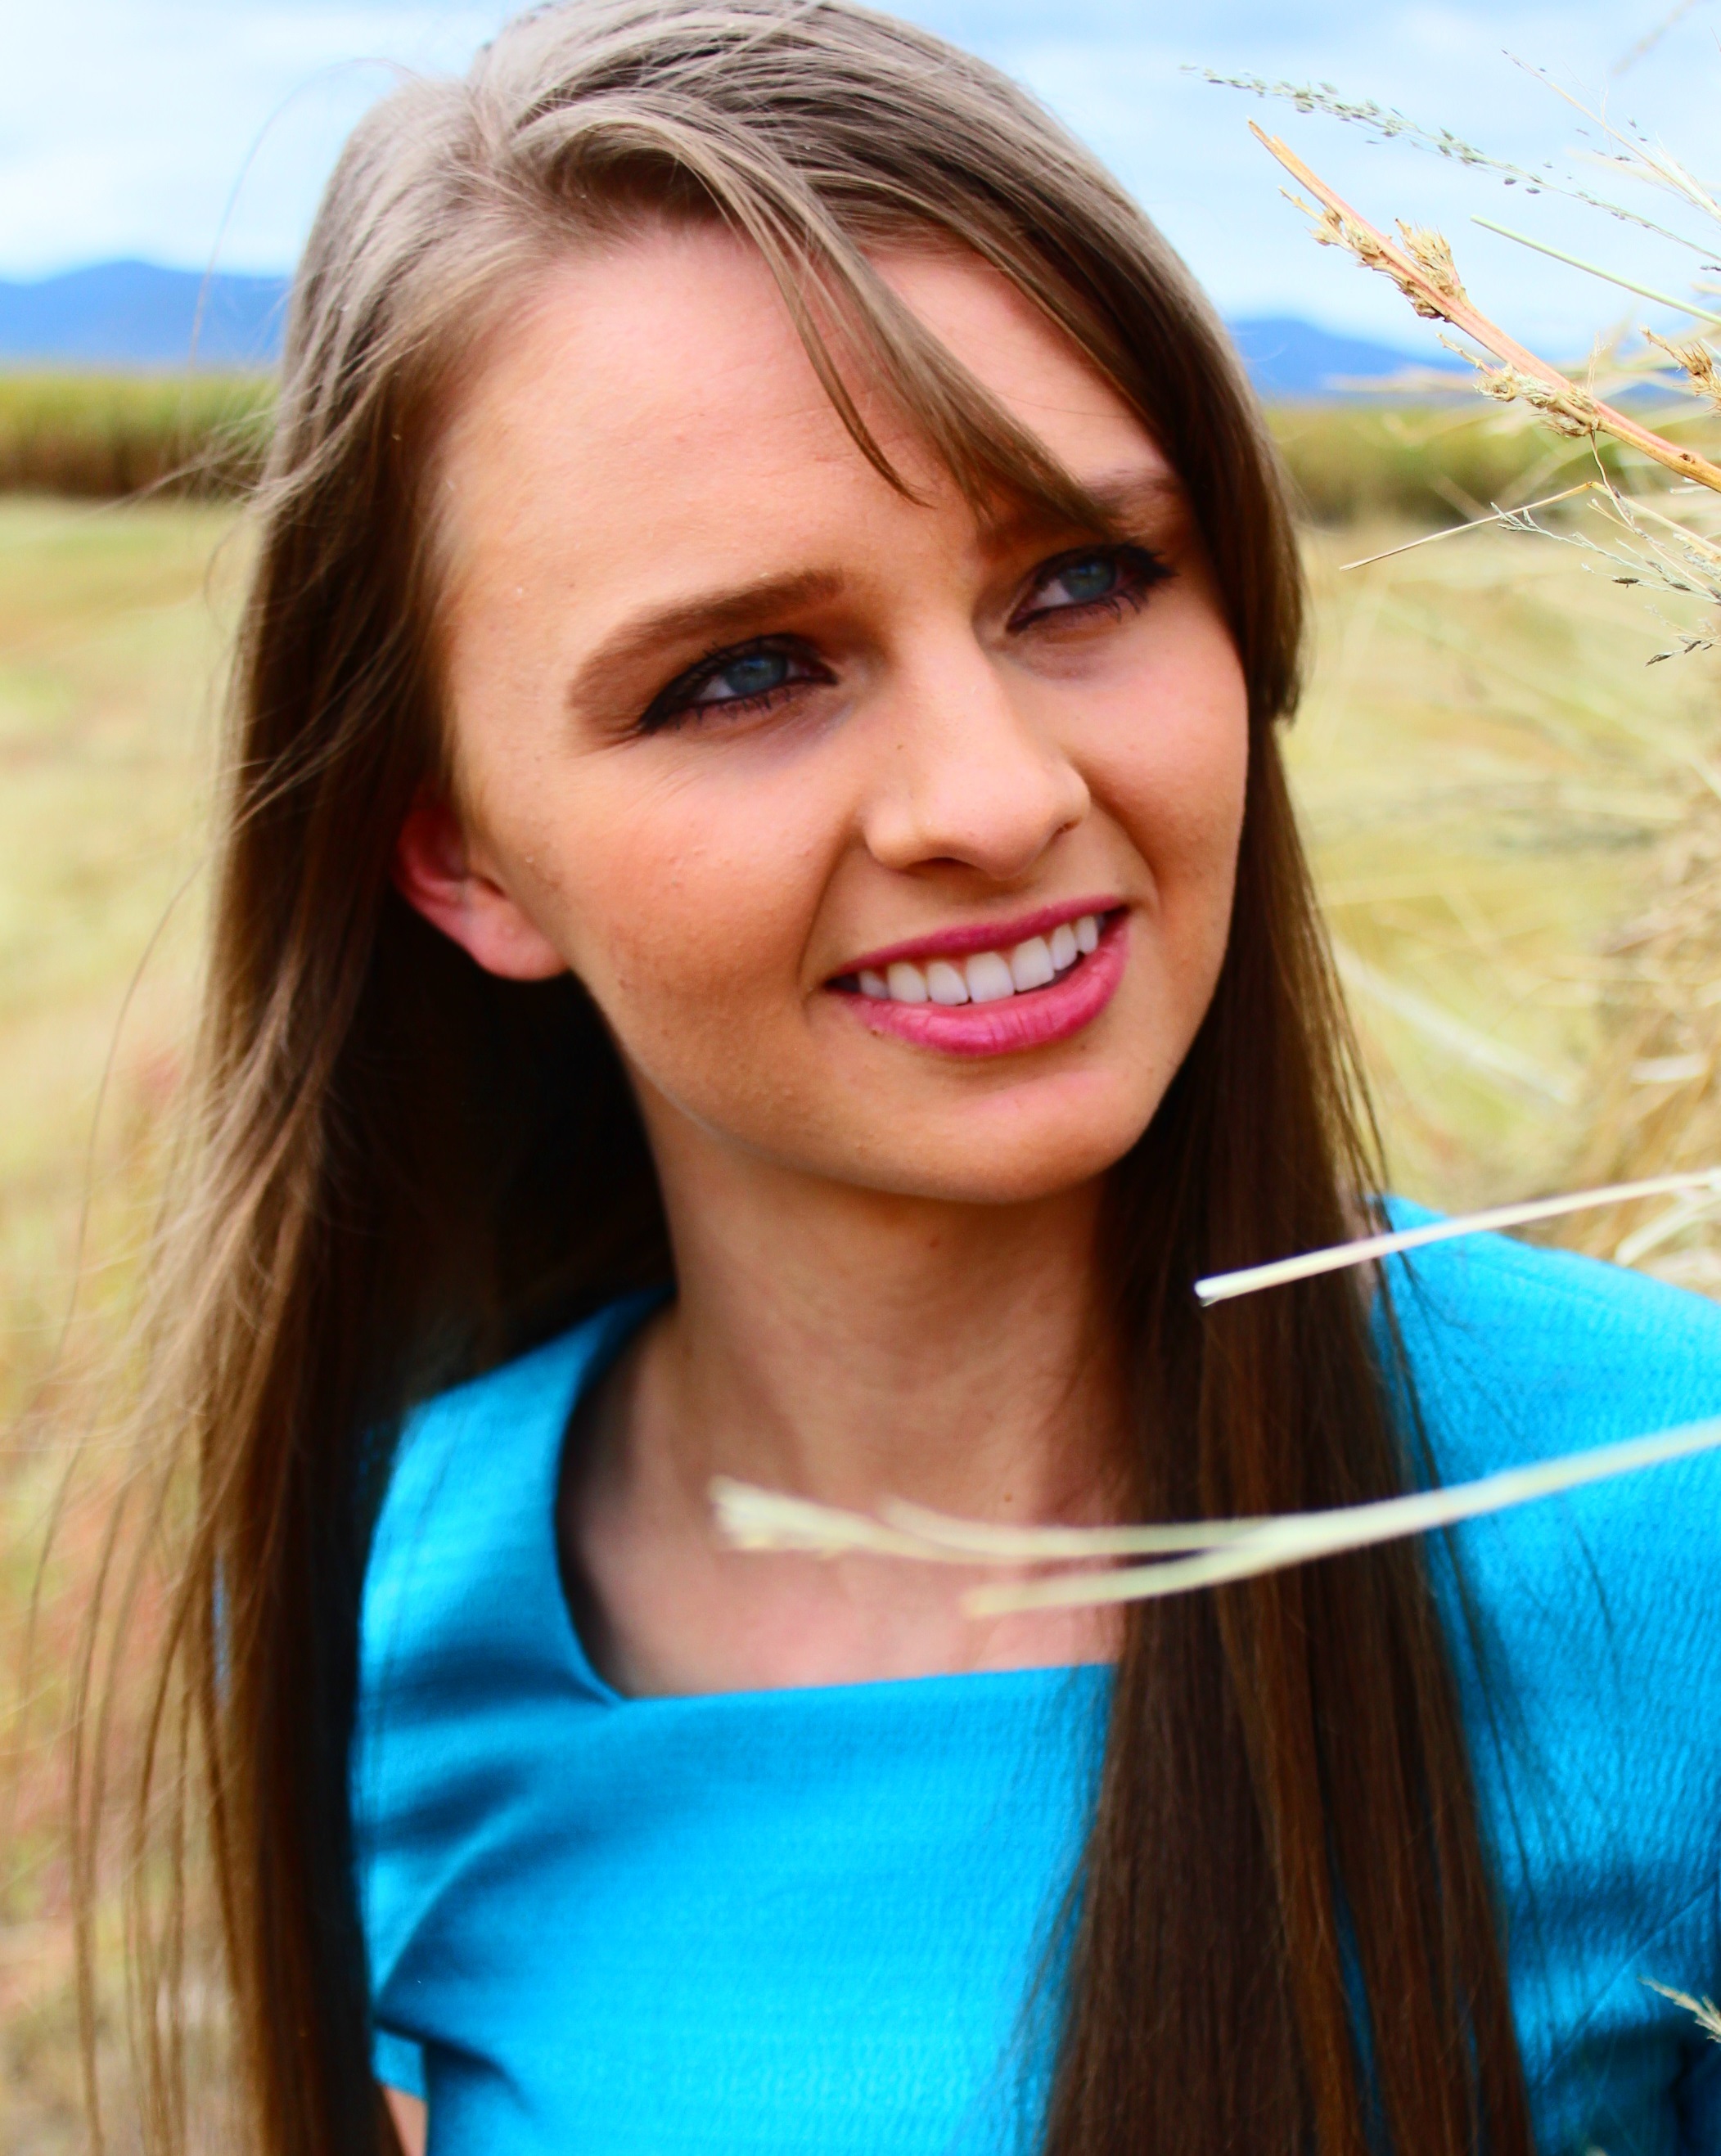
person, sky, girl, sun, woman, hair, photography, portrait, model, color, blue, lady, facial expression, hairstyle, smile, makeup, long hair, make up, face, outside, eyes, happy, eye, head, skin, beauty, sexy, blueeyes, beautiful woman, photo shoot, brown hair, portrait photography